Harold Williams (linguist)

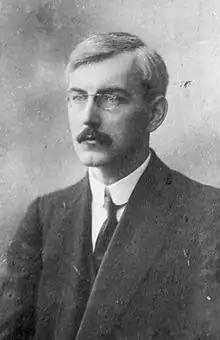
Williams in

Harold Whitmore Williams (6 April 1876 – 18 November 1928) was a New Zealand journalist, foreign editor of "The Times" and polyglot who is considered to have been one of the most accomplished polyglots in history. He is said to have known over 58 languages, naturally including his native English. He "proved to know every language of the Austrian Empire", Hungarian, Czech, Albanian, Serbian, Romanian, Swedish, Basque, Turkish, Mandarin Chinese, Japanese, Tagalog, Coptic, Egyptian, Hittite, Old Irish, and other dialects.